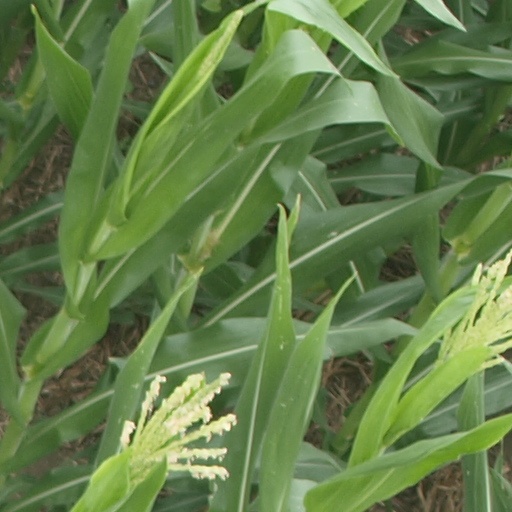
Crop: maize; corn